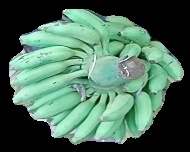
Variety: elakki-bale
Grade: grade1